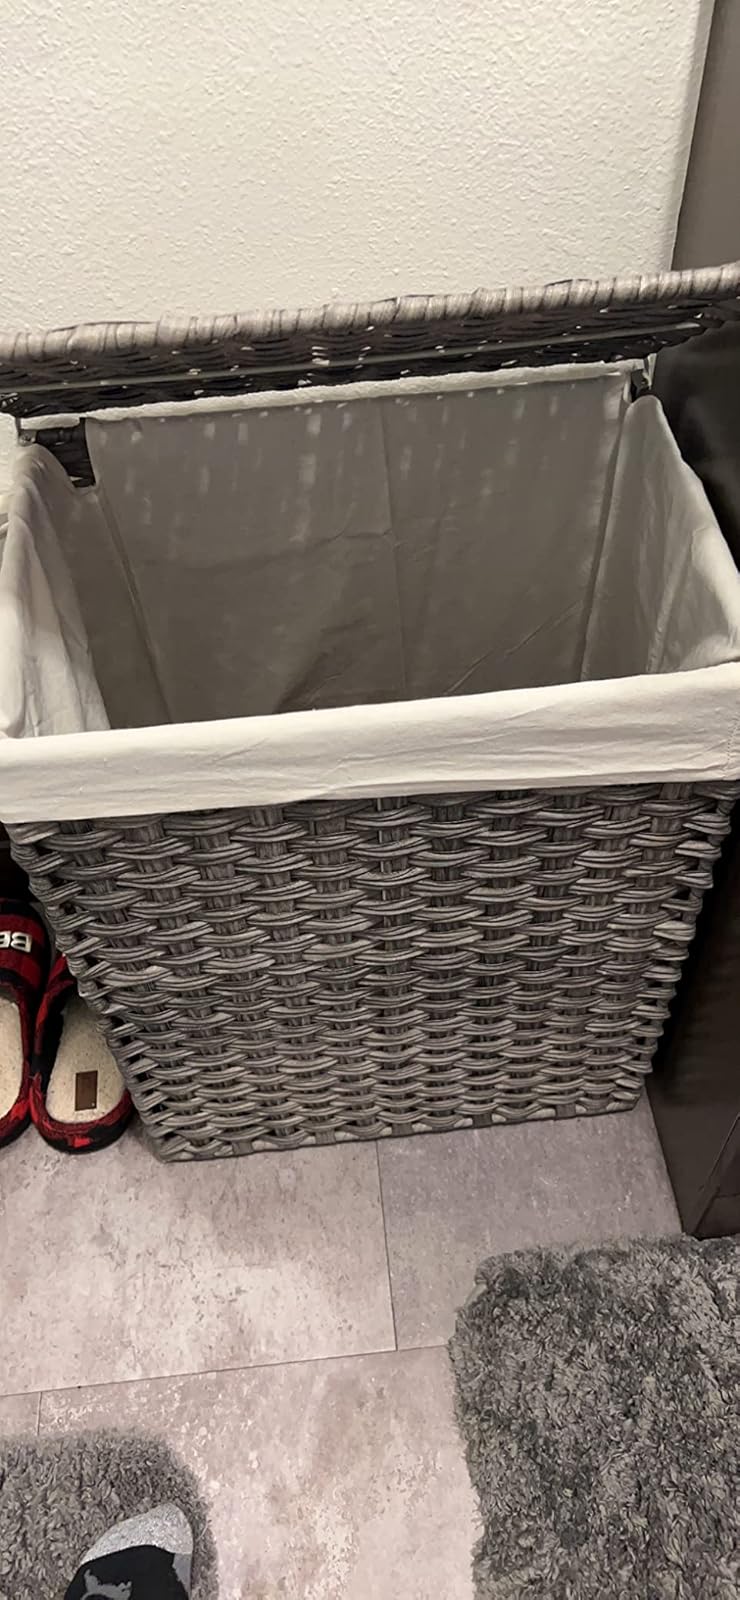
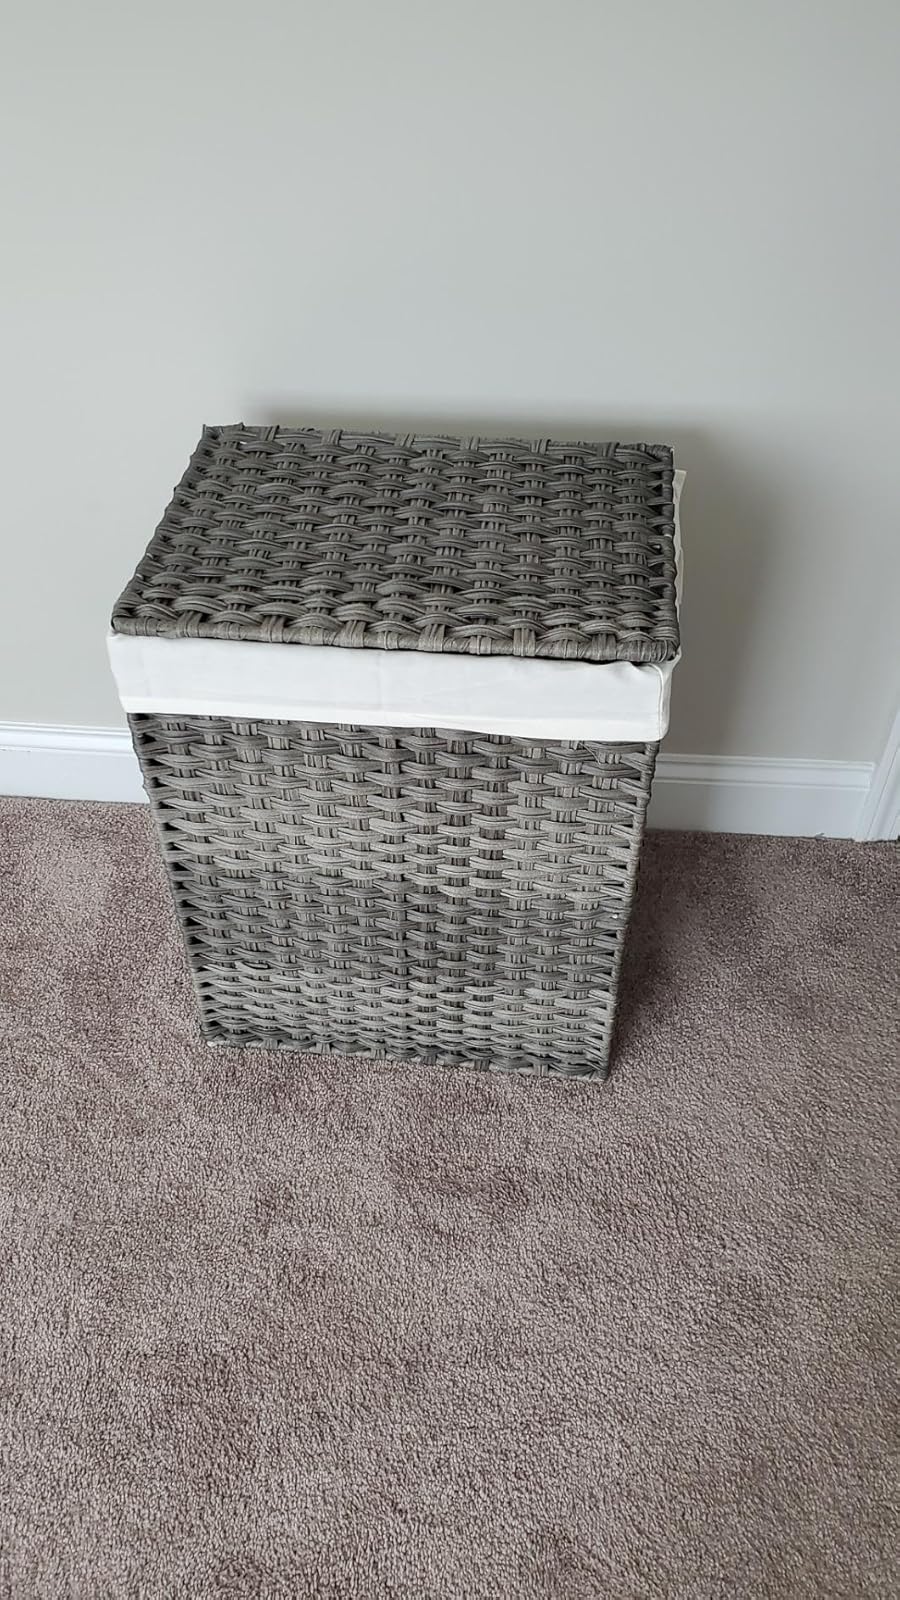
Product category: items_hamper
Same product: yes